Burgholzhausen vor der Höhe station

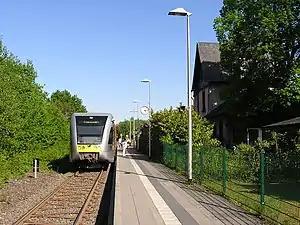

Burgholzhausen vor der Höhe station is a railway station in the Burgholzhausen vor der Höhe district of Friedrichsdorf, located in the Wetteraukreis district in Hesse, Germany.